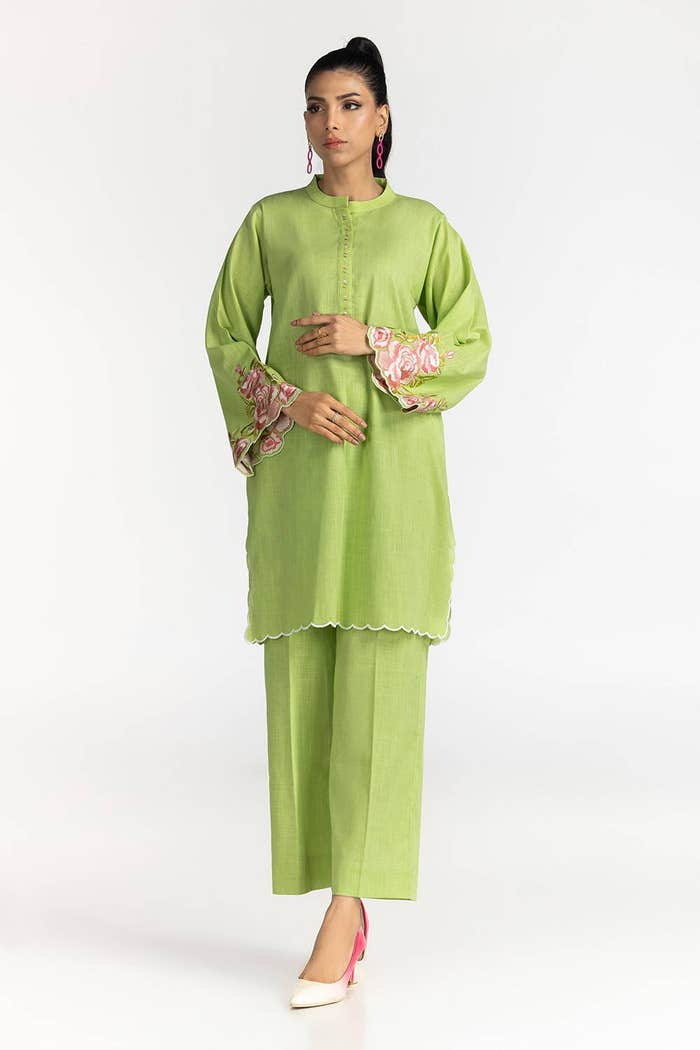
lime embroidered pajamas pants